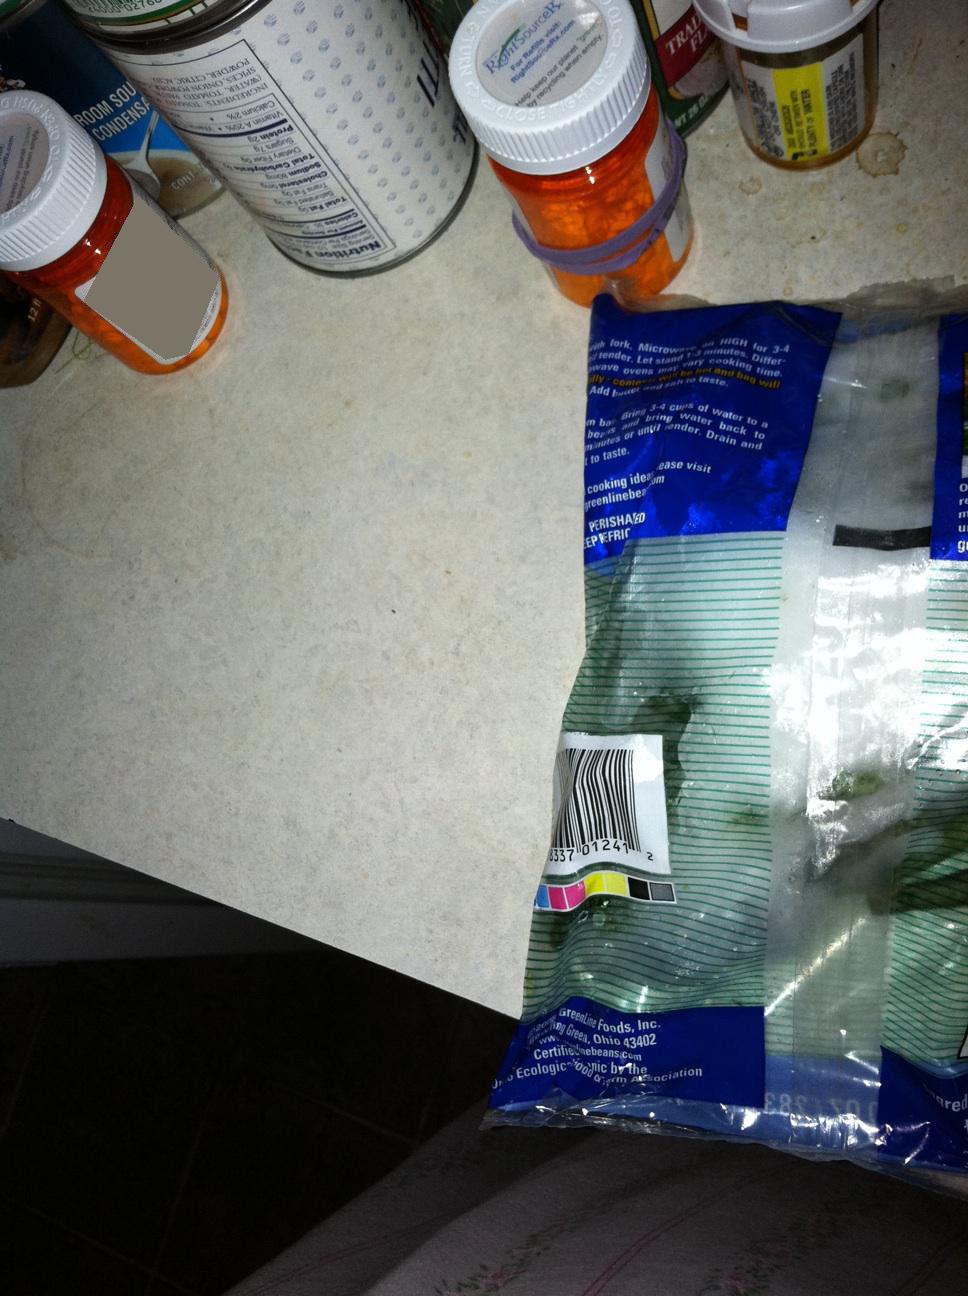Question: Can you tell me what this package is please? Thank you.
Answer: unanswerable